Abe Reles

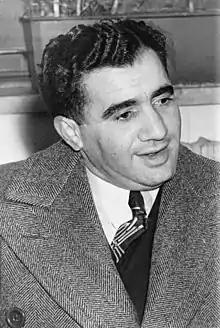
Reles c. 1935

Abraham "Kid Twist" Reles (May 10, 1906 – November 12, 1941) was a New York Jewish mobster who was a hitman for Murder, Inc., the enforcement contractor for the Mafia's National Crime Syndicate.